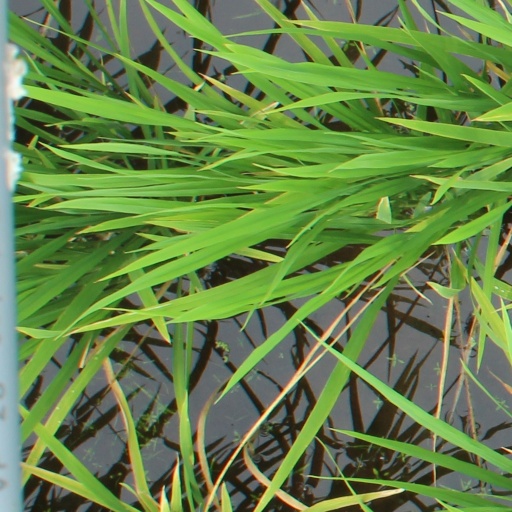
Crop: rice